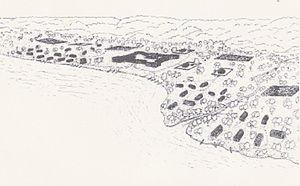
Iconographie représentant le Fort Pimiteoui situé en Nouvelle-France en 1702.
Fort Pimiteoui fut un fort français construit au XVIIᵉ siècle en Nouvelle-France. Il porta le nom de Fort Illinois ou Fort Peoria au XVIIᵉ siècle avant de prendre celui de Pimiteoui au XVIIIᵉ siècle.
Ceci est une liste des forts de la Nouvelle-France. Pour faciliter l'accès, les forts sont